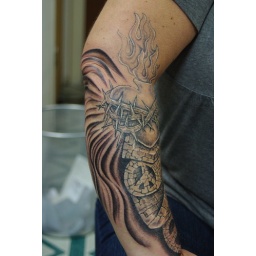
This is a black and gray half sleeve in progress; about learning and building a way to love ones self